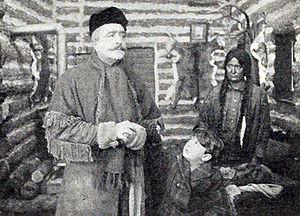
Robert Edeson est un acteur américain de théâtre et de cinéma muet.